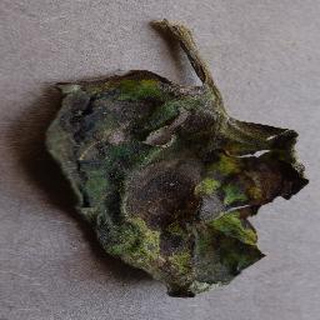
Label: tomato_early_blight